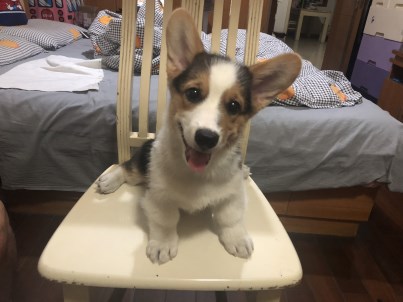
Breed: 2909-n000116-Cardigan